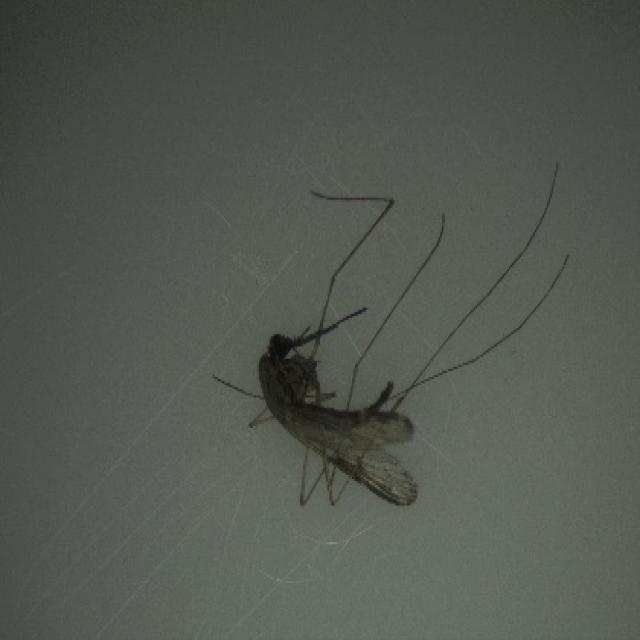
Species: anopheles_sinensis